Julius Wayland

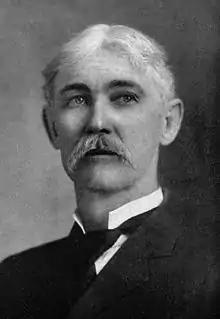

Julius Augustus Wayland (April 26, 1854 – November 10, 1912) was a Midwestern US socialist during the Progressive Era. He is most noted for publishing "Appeal to Reason", a socialist publication often deemed to be the most important socialist periodical of the time.